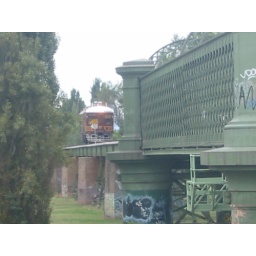
Rail Motor HPC 402 about to cross the bridge over the Peel River Tamworth Sun 16/11/2008